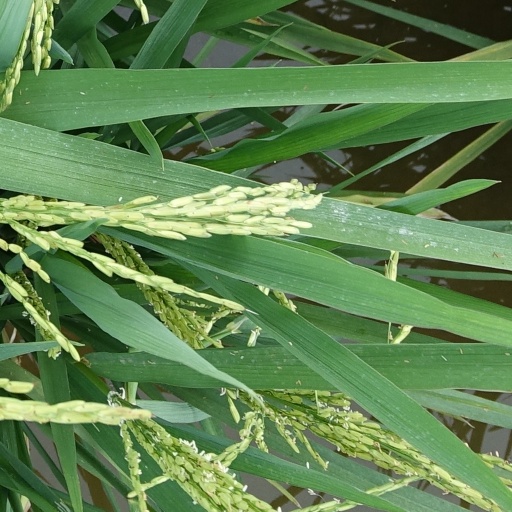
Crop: rice